Majestic Picture Theatre, Malanda

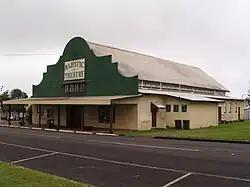
Majestic Picture Theatre, 2006

Majestic Picture Theatre is a heritage-listed theatre at 1 Eacham Place, Malanda, Tablelands Region, Queensland, Australia. It was designed by Bob Hassall and built in 1929 by Albie Halfpapp. It is also known as Majestic Theatre. It was added to the Queensland Heritage Register on 5 February 2010.